Scottish Rite

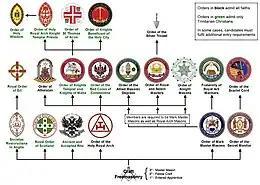
The position of the "Ancient and Accepted Rite" among the Masonic appendant bodies in England and Wales

In England and Wales, whose Supreme Council was warranted by that of the Northern Masonic Jurisdiction of the USA (in 1845), the Rite is known colloquially as the "Rose Croix" although this is just one of the degrees. More formally, it is known as "The Ancient and Accepted Rite for England and Wales and its Districts and Chapters Overseas". In England, the adjective "Scottish" is generally left out, although in continental European jurisdictions, they retain the "Écossais".